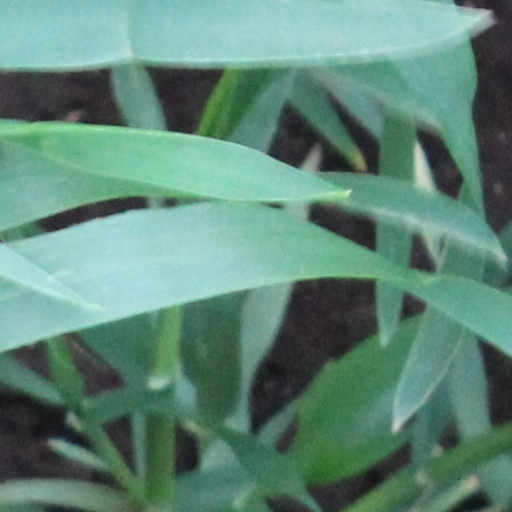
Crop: wheat